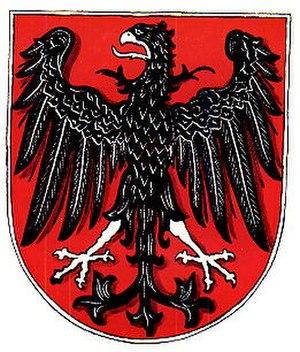
Katlenburg-Lindau est une commune allemande de Basse-Saxe, située dans l'arrondissement de Northeim.